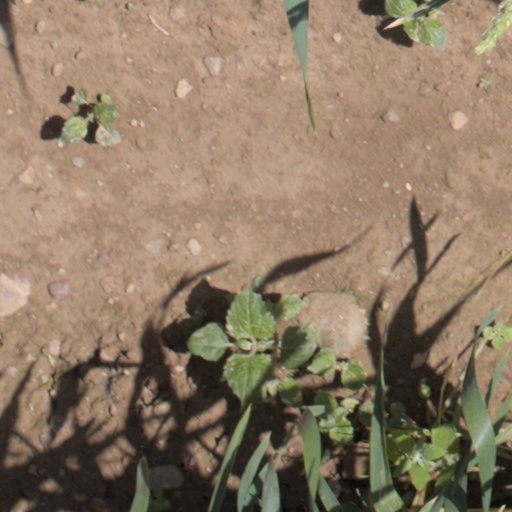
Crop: wheat